PNC Park

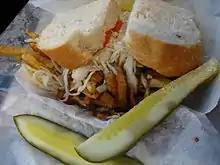
A traditional Primanti Brothers sandwich

During its opening season, PNC Park's seating capacity of 38,496 was the second-smallest of any major league stadium, after Fenway Park. Seats are angled toward the field and aisles are lowered to give spectators improved views of the field. The majority of the seats (26,000) are on the first level, and the highest seat in the stadium is above the playing surface. At , the batter is closer to the seats behind home plate than to the pitcher. At their closest point, seating along the baselines is from the bases. The four-level steel rotunda and a section above the out-of-town scoreboard offer standing-room-only space. With the exception of the bleacher sections, all seats in the park offer a view of Pittsburgh's skyline.